University of Georgia College of Public Health

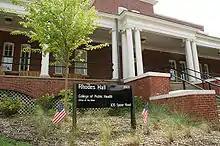
Rhodes Hall, located on the University of Georgia Health Sciences Campus, became the administrative home of the UGA College of Public Health in October 2013.

The new college was founded to house various research, faculty and outreach programs in one college so that public health needs would be better addressed. The Department of Environmental Health Science in the College of Agricultural and Environmental Sciences and the Department of Health Promotion and Behavior in the College of Education were moved to CPH. New departments were created including: the Department of Epidemiology and Biostatistics and the Department of Health Policy and Management. Also since 2005, the College of Public Health has expanded to include the Institute for Disaster Management and the Center for Global Health.